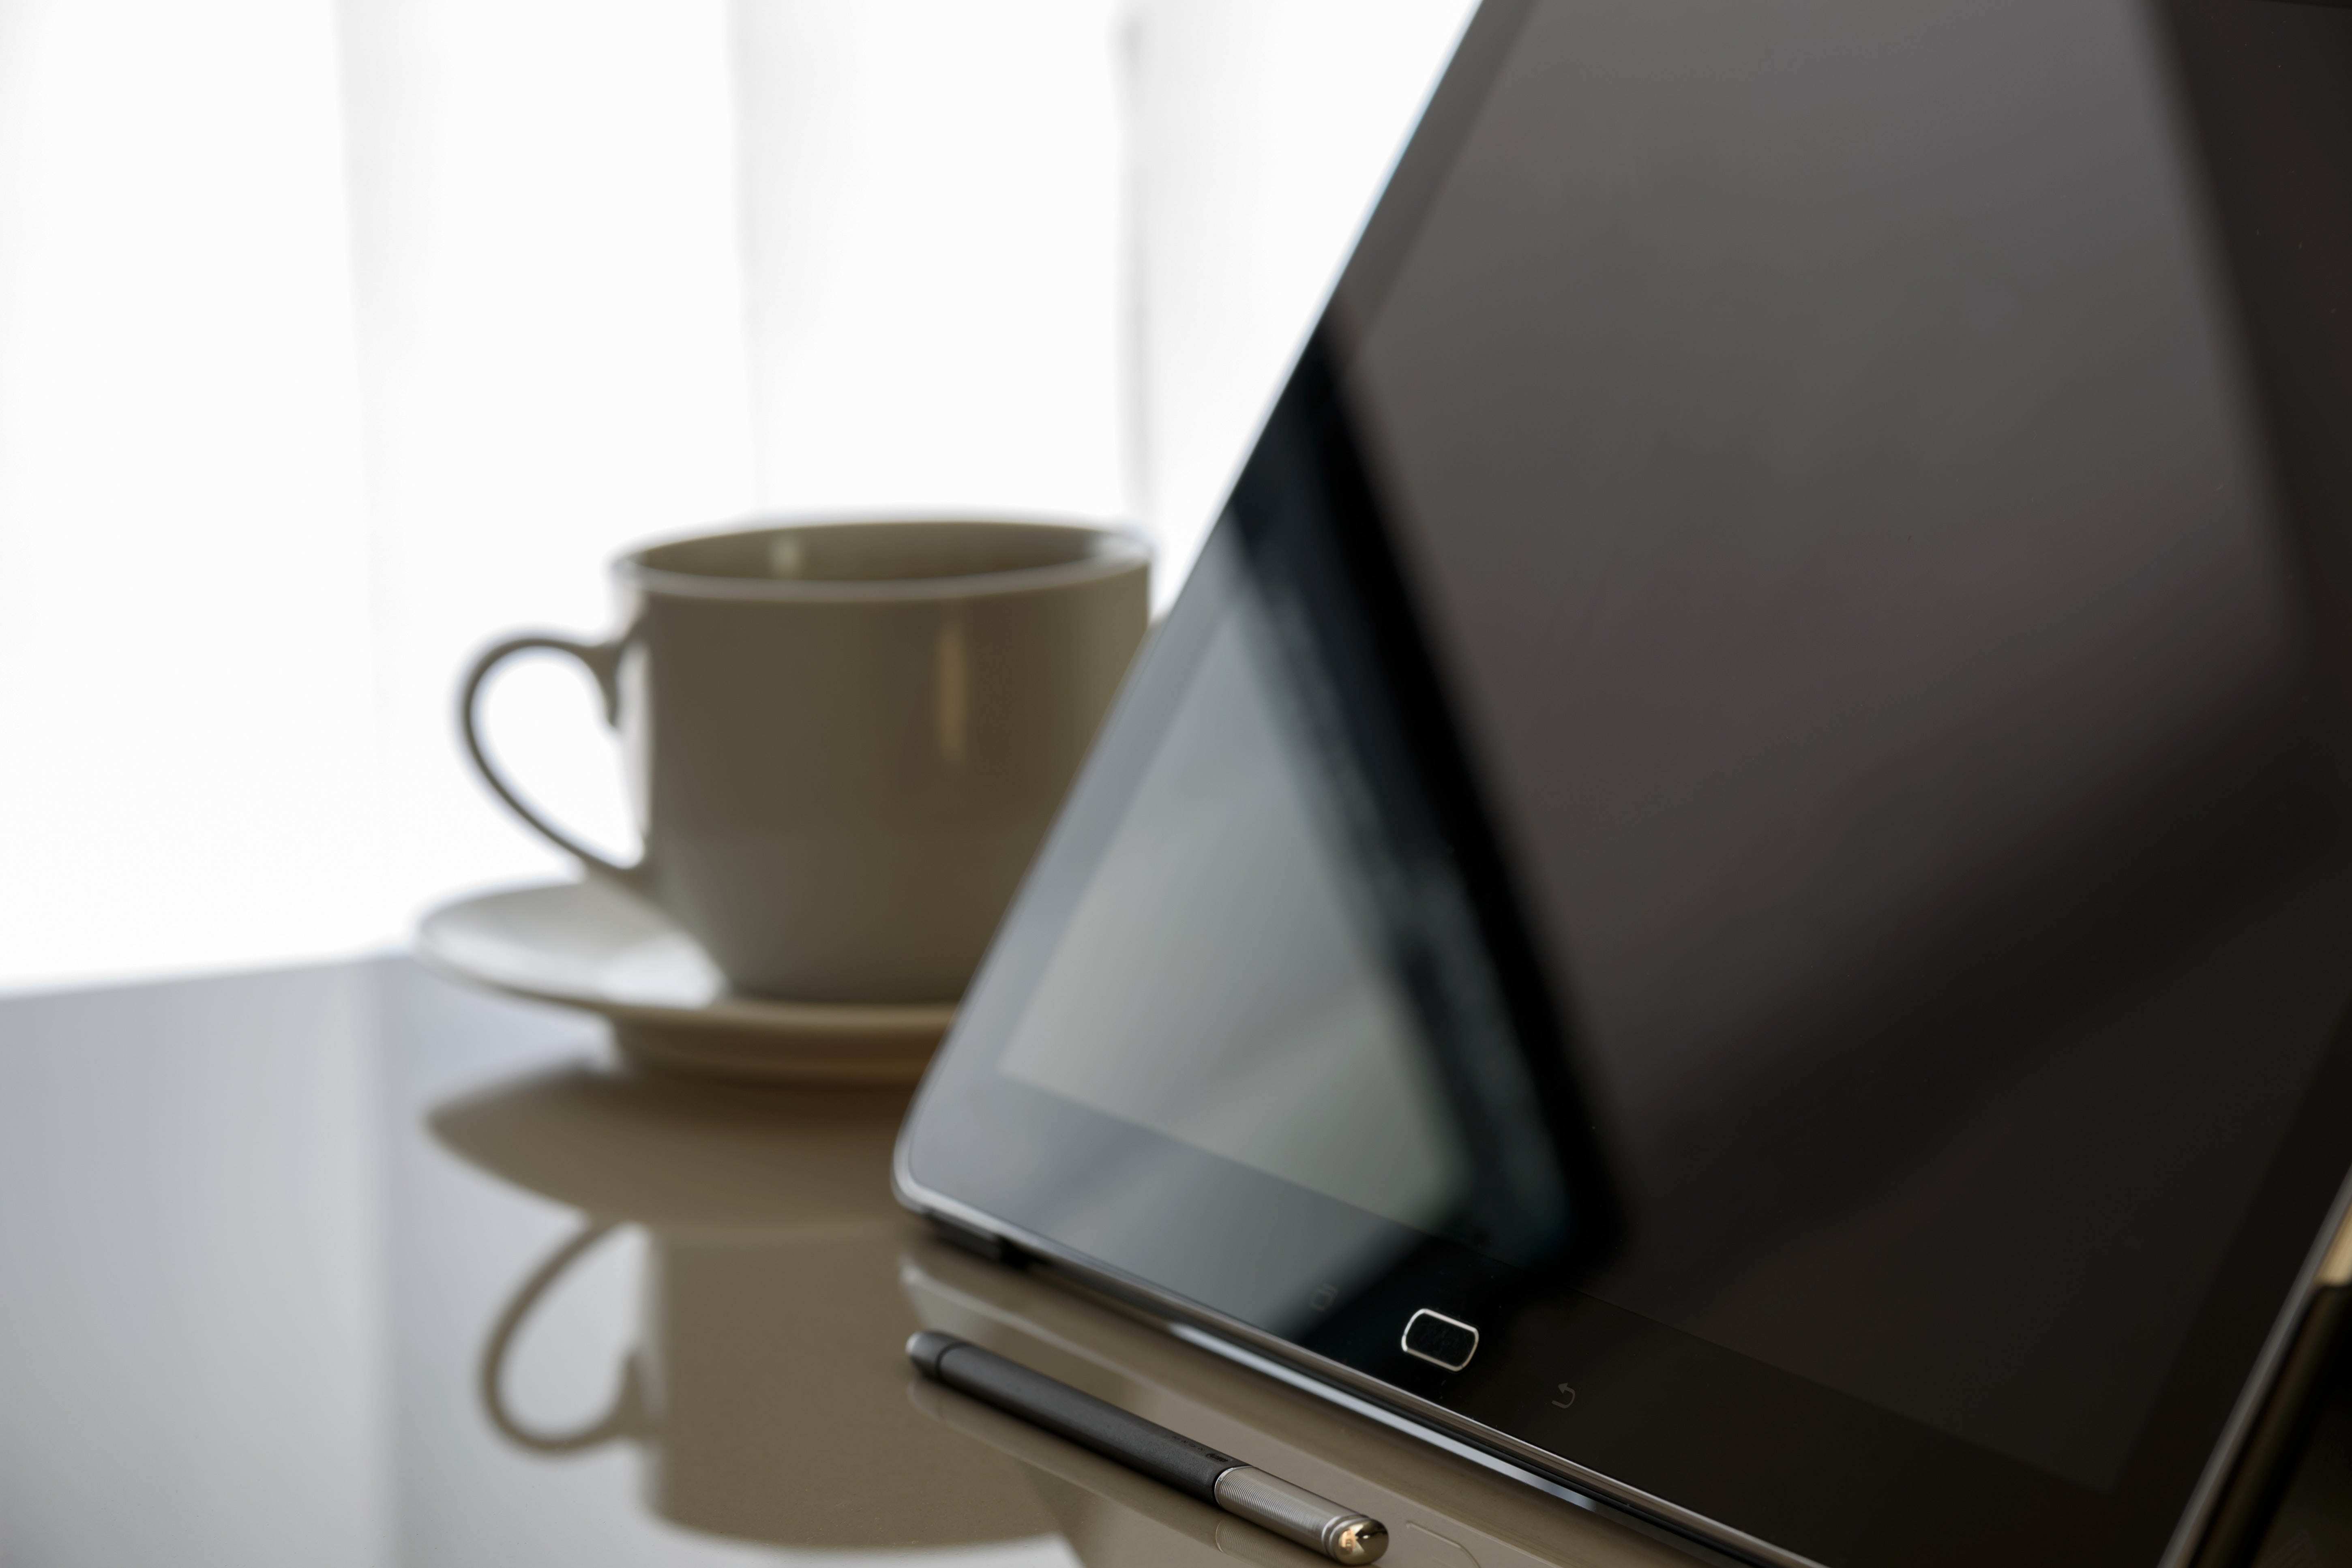
gadget, cup, electronic device, technology, laptop, coffee cup, drinkware, personal computer, mug, screen, display device, computer, tableware, furniture